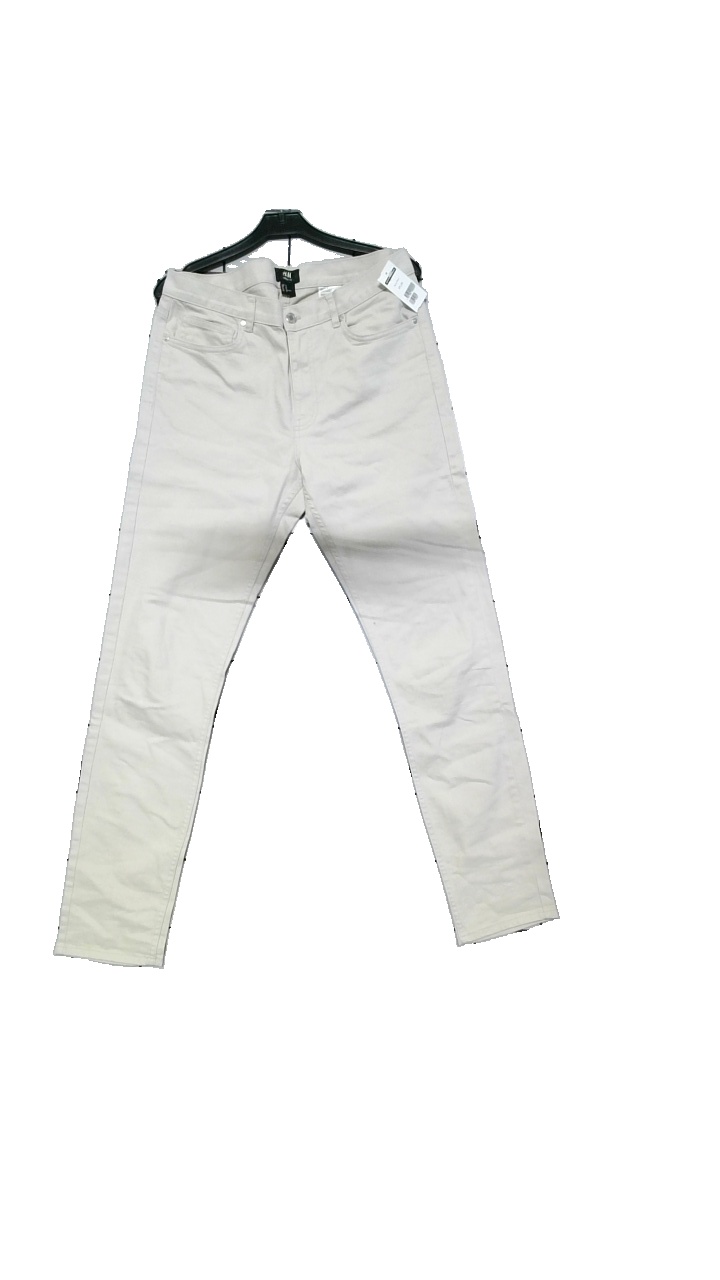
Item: Trousers (Men)
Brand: H&m
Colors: Beige, White
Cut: Regular
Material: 98% cotton, 2% elastane
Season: All
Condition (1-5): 4
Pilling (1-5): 3
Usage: Reuse
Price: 50-100